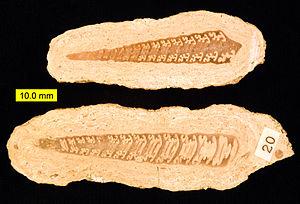
Un oncolithe est une roche calcaire formée à plus de 50 % d'oncoïdes. Ils sont généralement arrondis ou aplatis et peuvent être métalliques